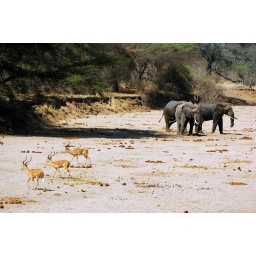
elephant and impala in the middle of the dry mdonya river in the Ruaha N.P. Tanzania